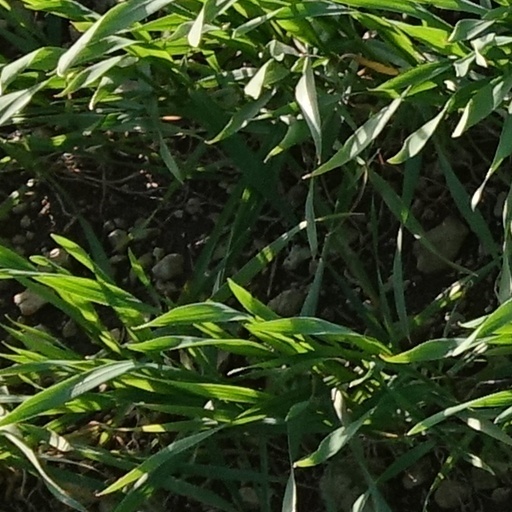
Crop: wheat